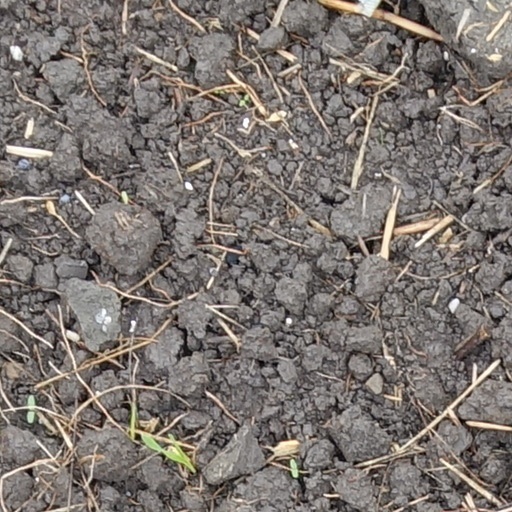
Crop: wheat